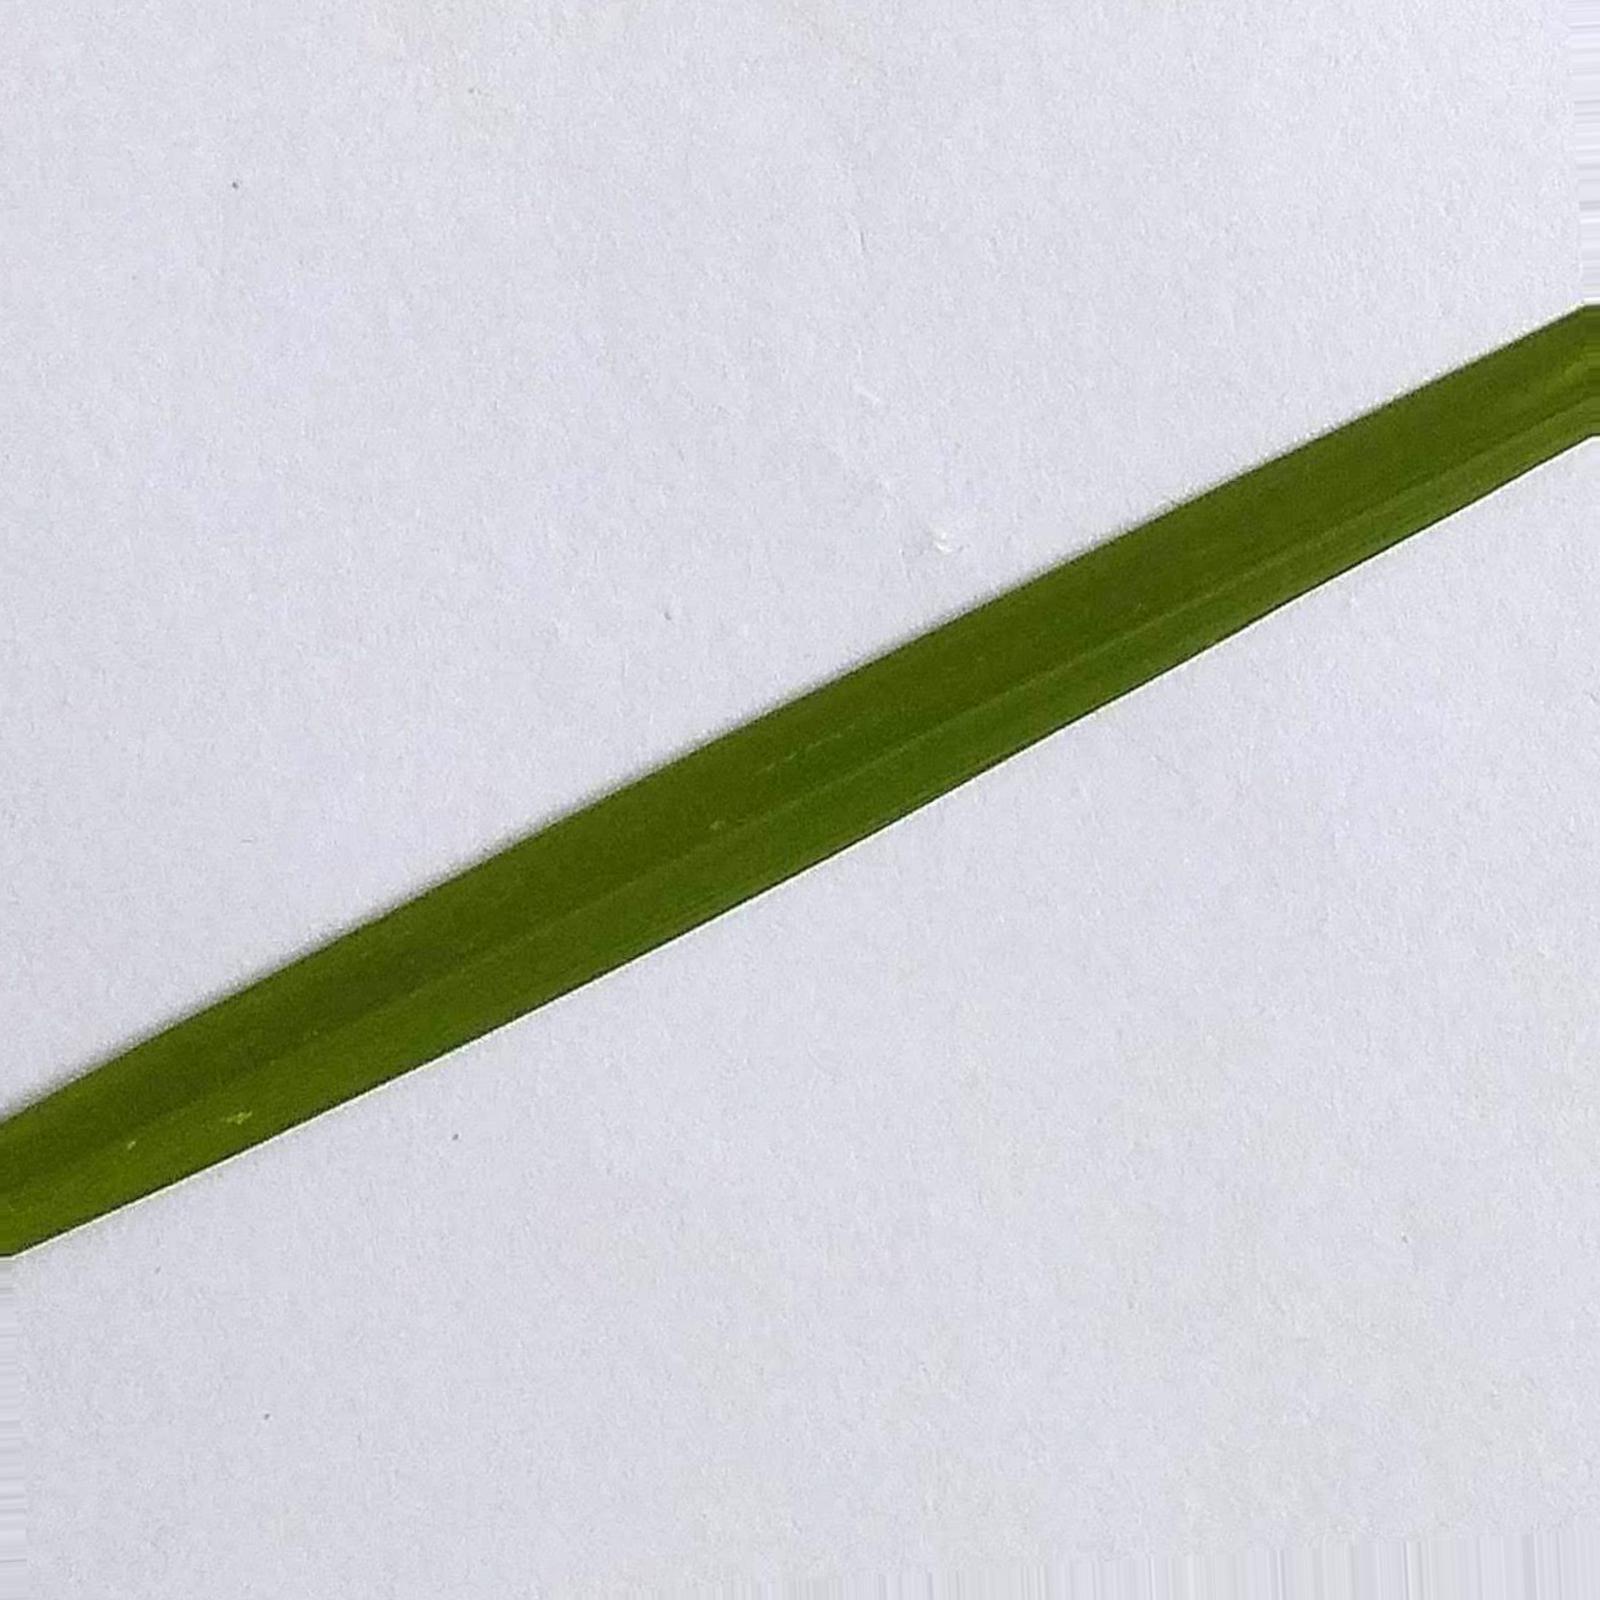
Nhãn: Healthy